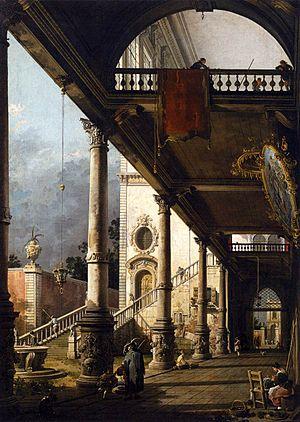
Giovanni Antonio Canal, plus connu sous le nom de Canaletto, est un peintre vénitien célèbre pour ses panoramas de Venise.